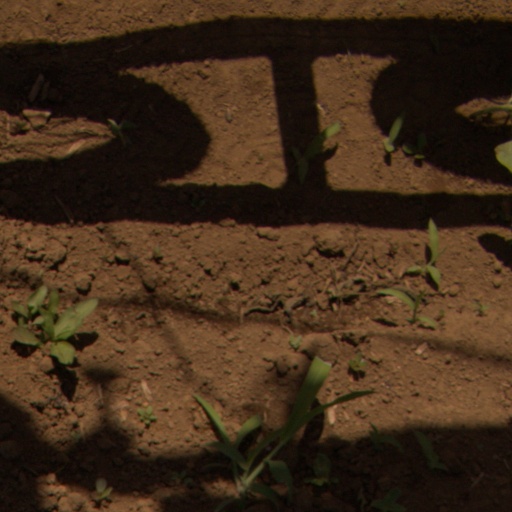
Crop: Jerusalem artichoke